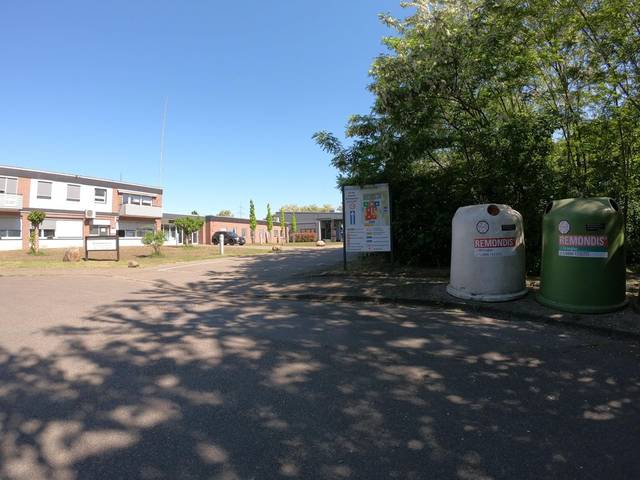
Region: Germany
Coordinates: 51.551, 6.944